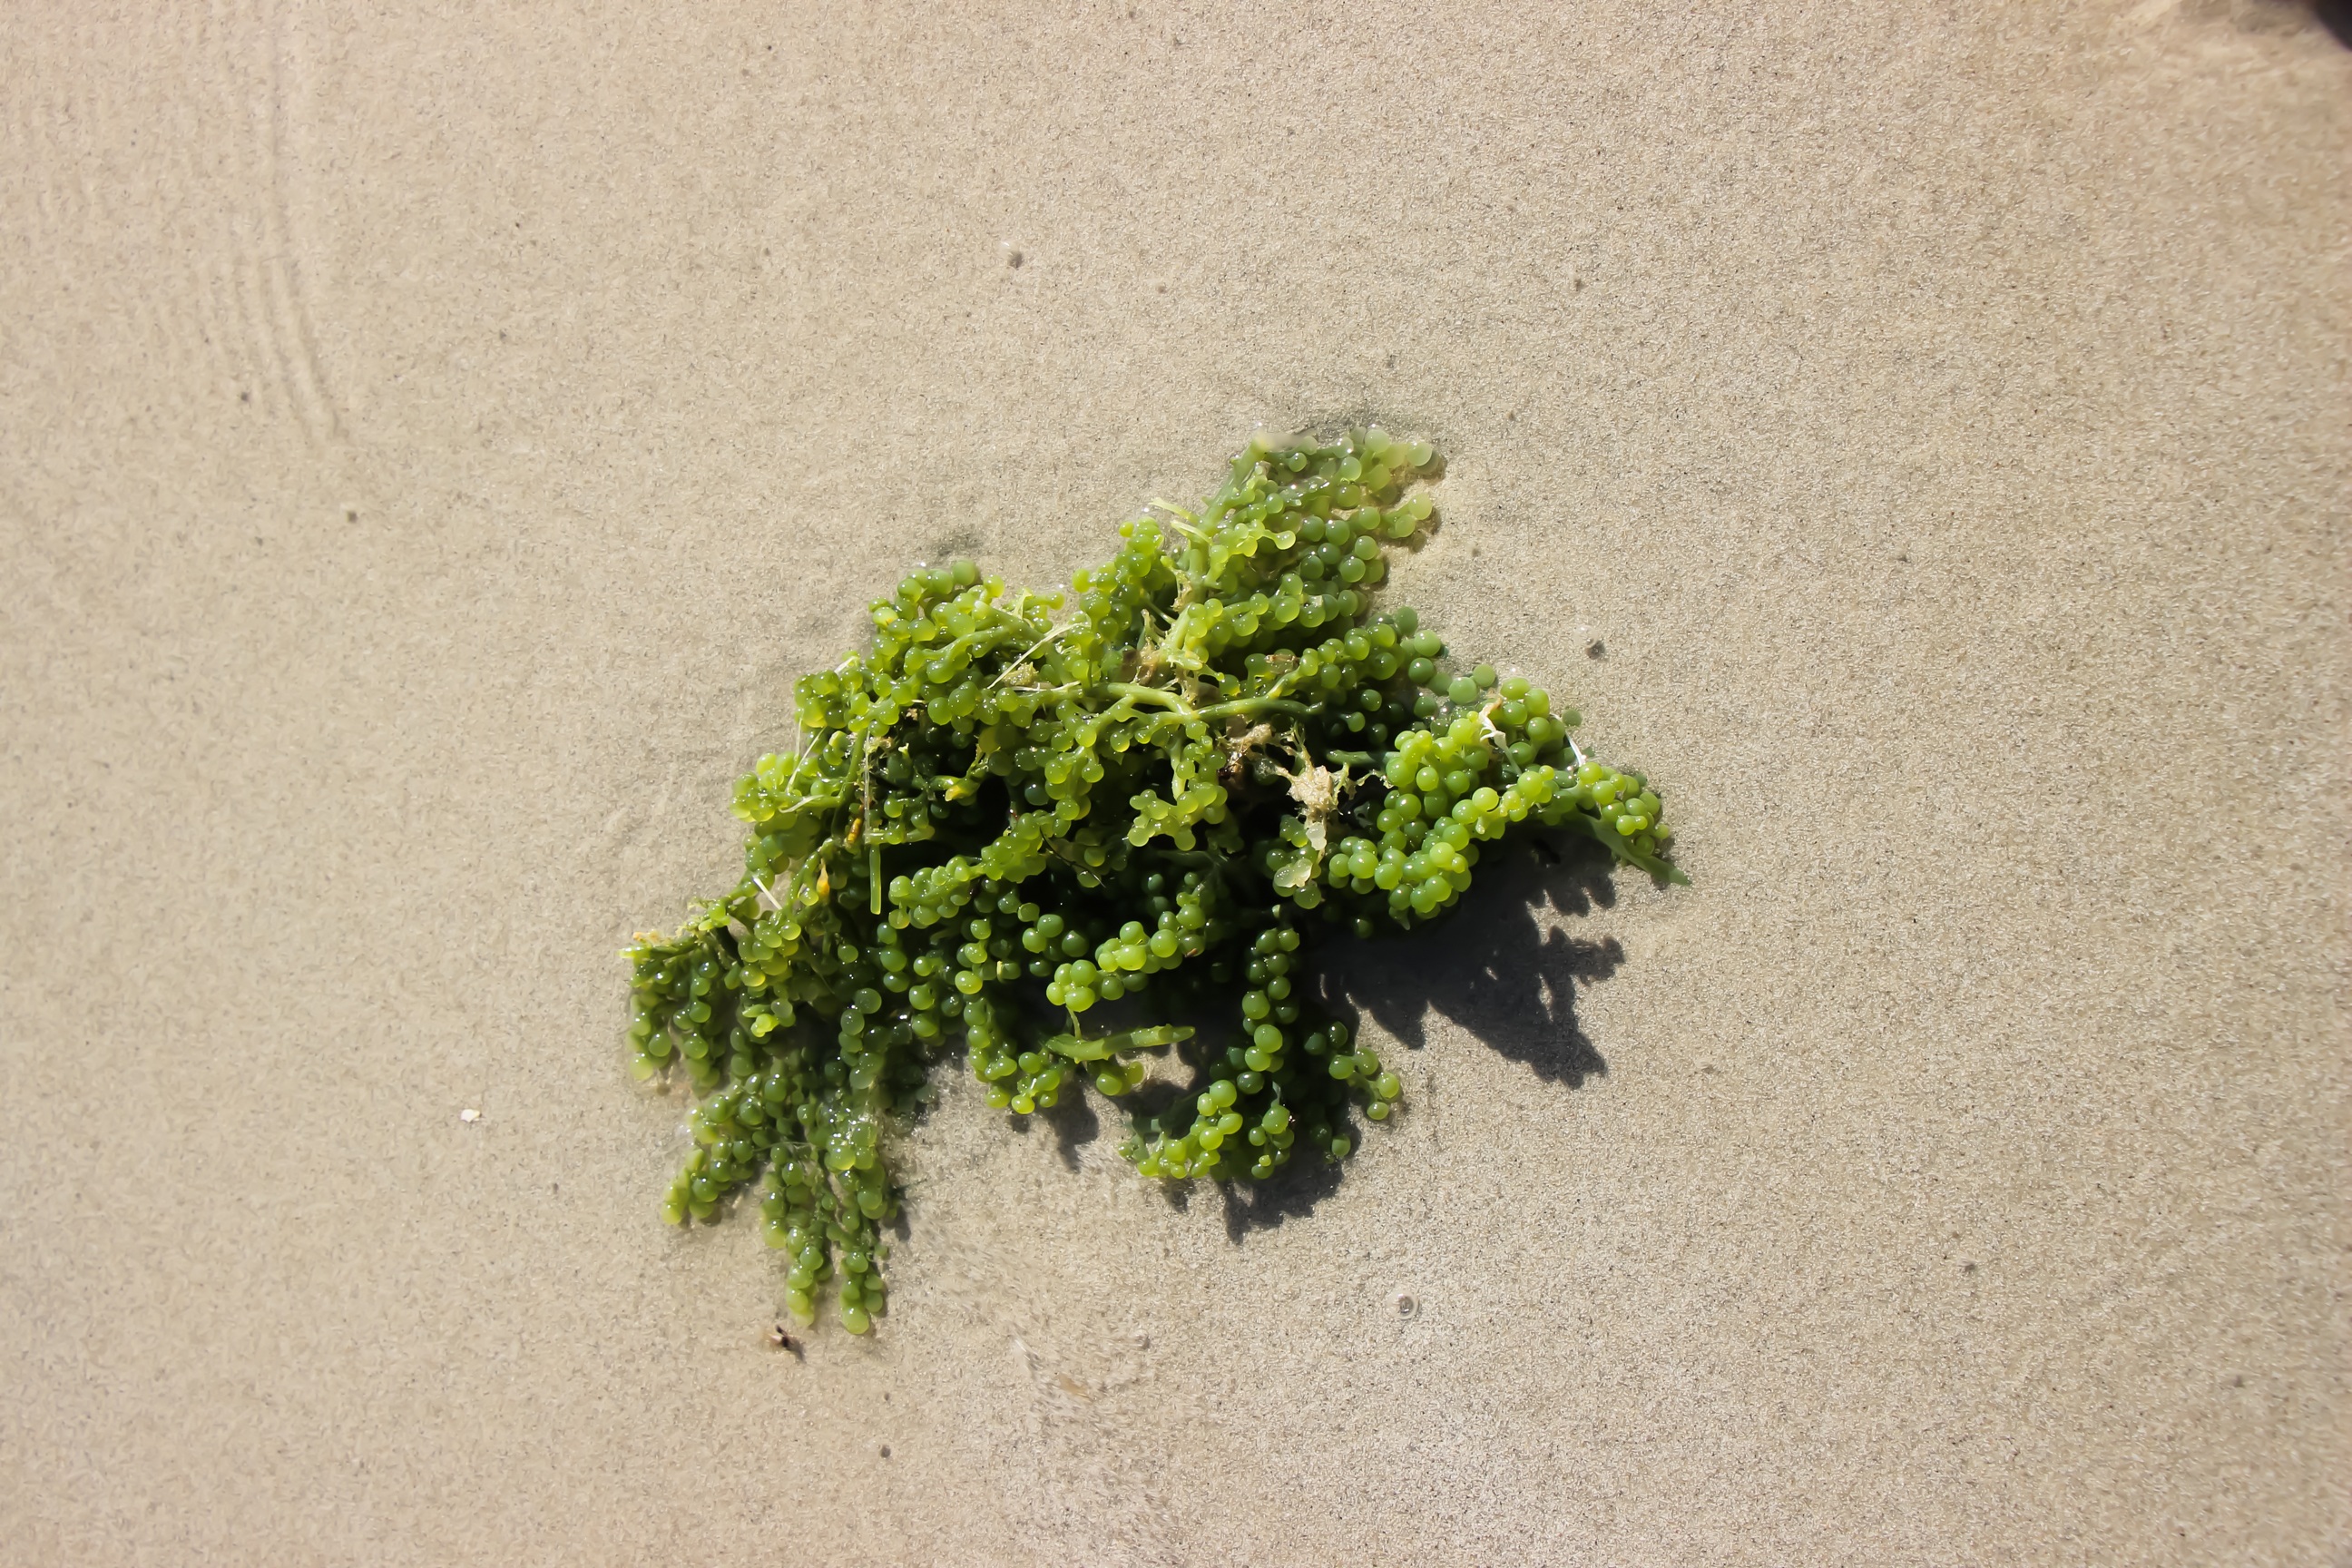
sea, plant, leaf, flower, green, herb, produce, soil, algae, flooring, water plants, grass family, land plant, seetang